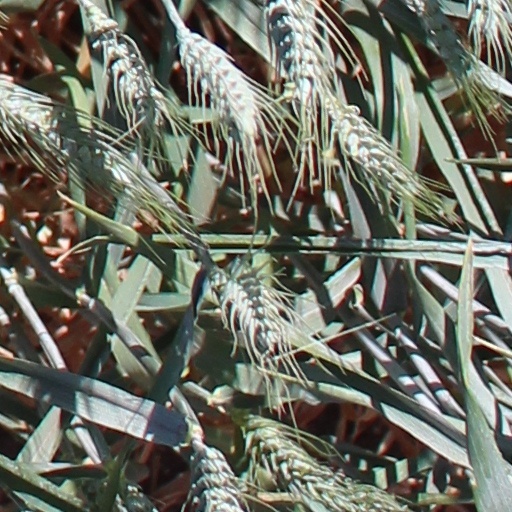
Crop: wheat